Main path analysis

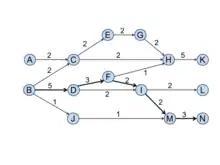
Figure 5. Global main paths in a sample citation network

Local search is mentioned in Hummon and Doreian as "priority first" search. This search process always chooses the next link(s) with the highest SPX as the outgoing link. It keeps tracking the most traversed link(s) thus obtains the main stream among all citation chains. Figure 4 shows the local main paths that are obtained based on SPC. Noticing that when the search reaches the node I, two outgoing links have the same SPC values thus producing two paths afterward.